Gliwice

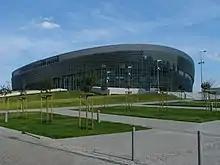
Gliwice Arena multi-purpose indoor arena with a seating capacity of 13,752

Gliwice is a major applied science hub for the Metropolis GZM. Gliwice is a seat of: